Dylan Sprayberry

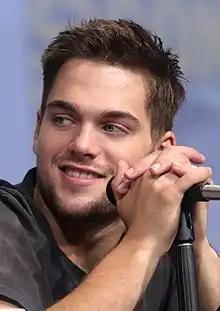
Sprayberry at the 2017 San Diego Comic-Con

Dylan Muse Sprayberry (born July 7, 1998) is an American actor known for portraying the young Clark Kent in the 2013 film "Man of Steel" and Liam Dunbar on the MTV series "Teen Wolf" from 2014 to 2017. From 2018 to 2019, Sprayberry played Henry Richmond in the American supernatural thriller television series "Light as a Feather".